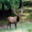
Label: deer